Last POW Camp Memorial

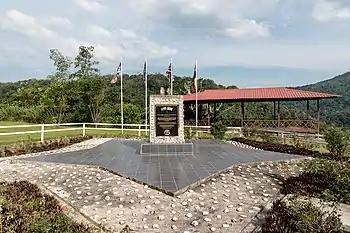
The memorial.

The Last POW Camp Memorial is a memorial in the district of Ranau in the Malaysian state of Sabah, which commemorates the victims of the Sandakan Death Marches who died during their march to Ranau. Of 1,047 British and Australian POWs, only 189 reach this site which is located near Liwagu Valley. Of these 189 total, 153 prisoners died in the next six weeks, 32 were murdered, while only four managed to escape. The current memorial was built where the former camp was located.